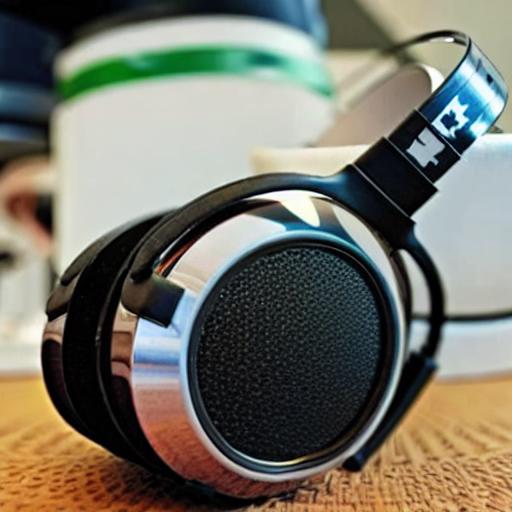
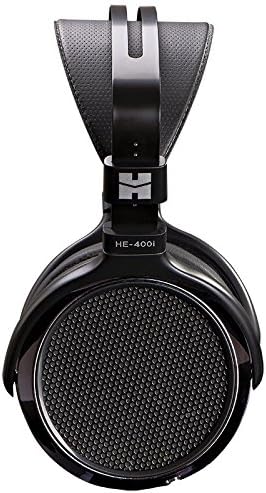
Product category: headphones
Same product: no